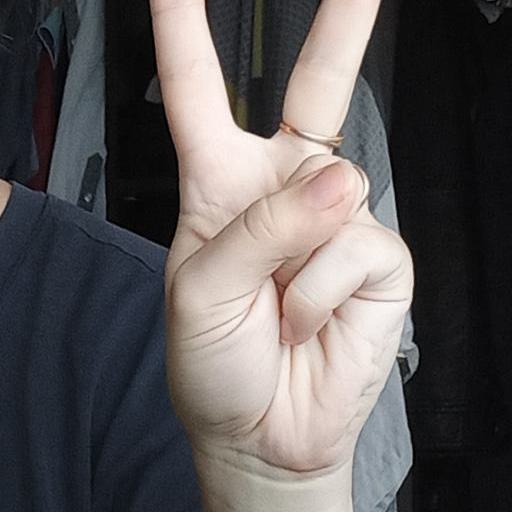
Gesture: peace